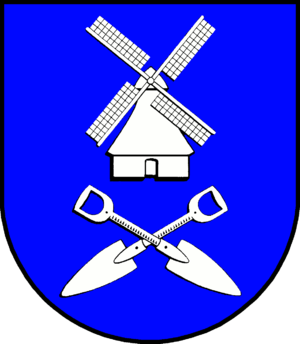
Vaalermoor est une commune allemande du Schleswig-Holstein, située dans l'arrondissement de Steinburg, à 14 kilomètres au nord-ouest de la ville d'Itzehoe. Vaalermoor est l'une des 22 communes de l'Amt Schenefeld dont le siège est à Schenefeld.